Goyokin

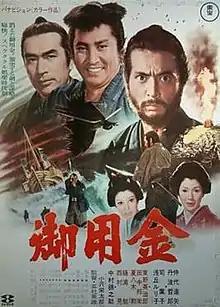
Theatrical release poster

is a 1969 Japanese "jidaigeki" film directed by Hideo Gosha. Set during the late Tokugawa period, the story follows a reclusive "rōnin" who is trying to atone for past transgressions.